SS Burutu (1902)

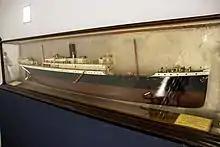
Model of "Burutu" at Elder Museum of Science and Technology

The ship was built by Alexander Stephen and Sons of Linthouse for the Elder Dempster Lines, and launched on 11 February 1902.